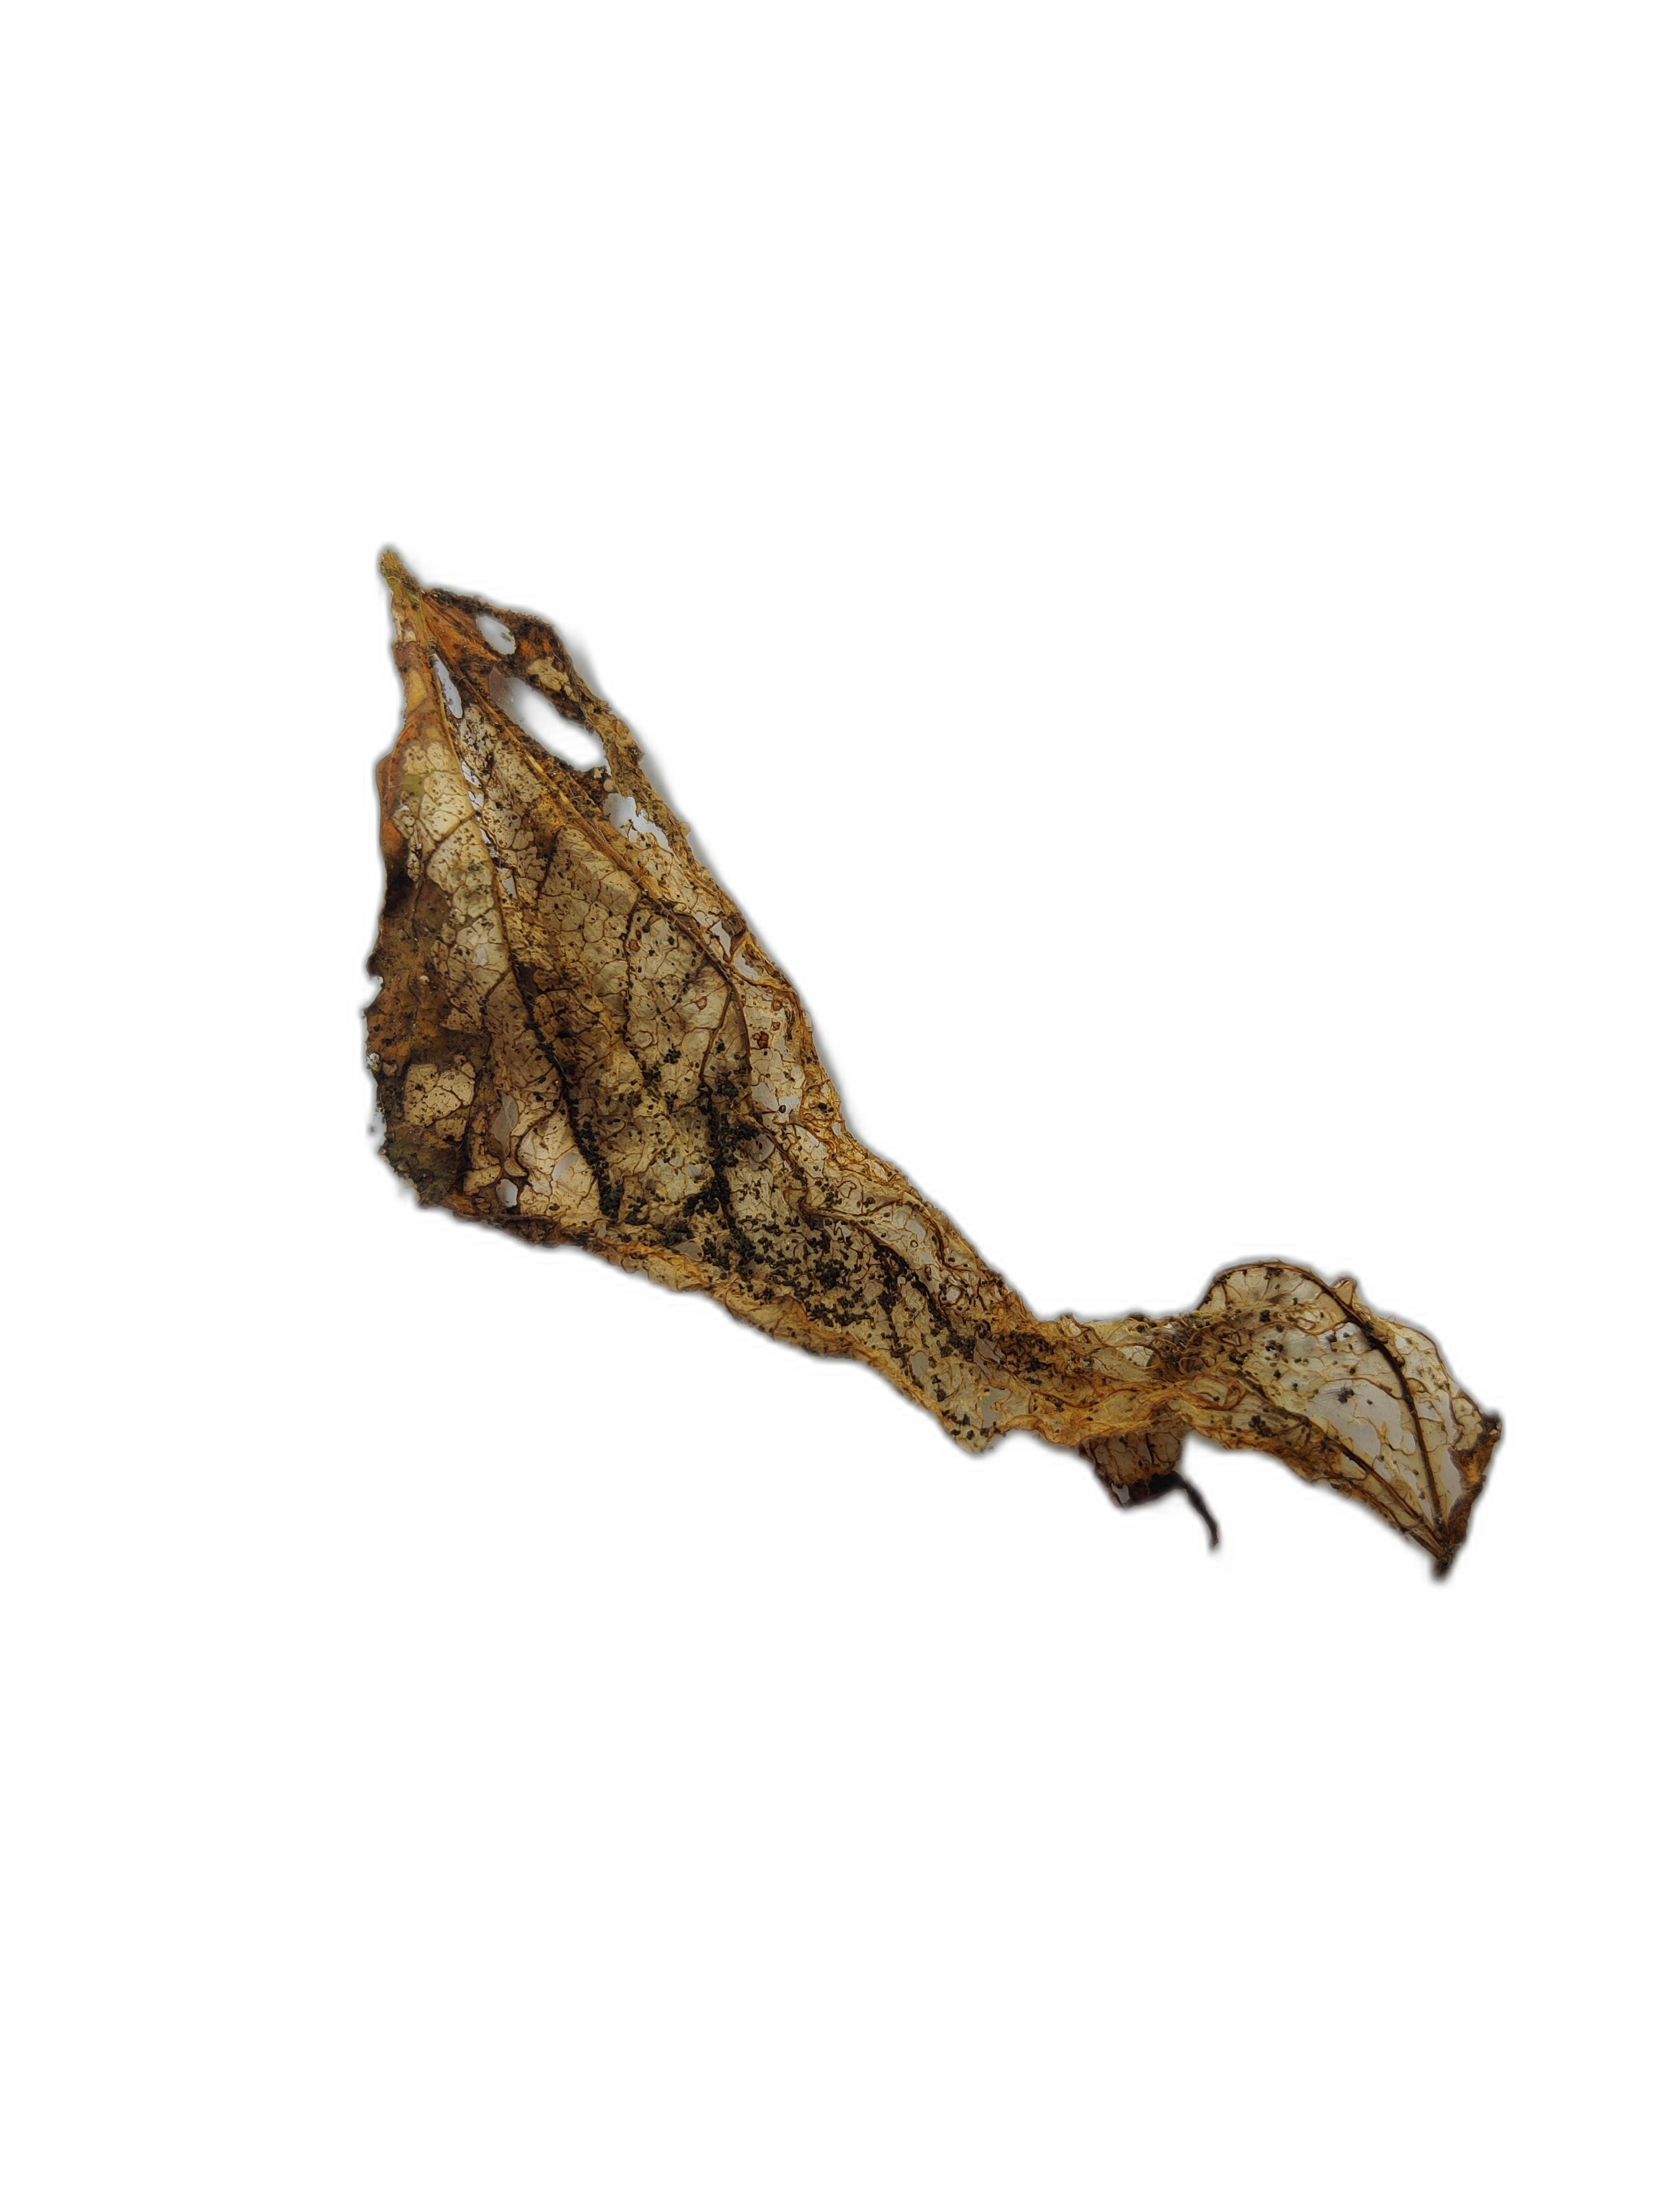
Label: Insect